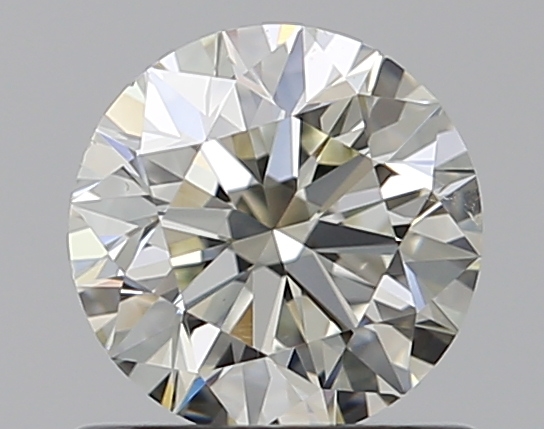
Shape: round
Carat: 0.7
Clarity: VS2
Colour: K
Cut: EX
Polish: EX
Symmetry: EX
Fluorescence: M
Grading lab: GIA
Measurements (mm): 5.63 x 5.67 x 3.53